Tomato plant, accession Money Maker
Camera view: vertical (180 deg); turntable rotation: 210 degrees
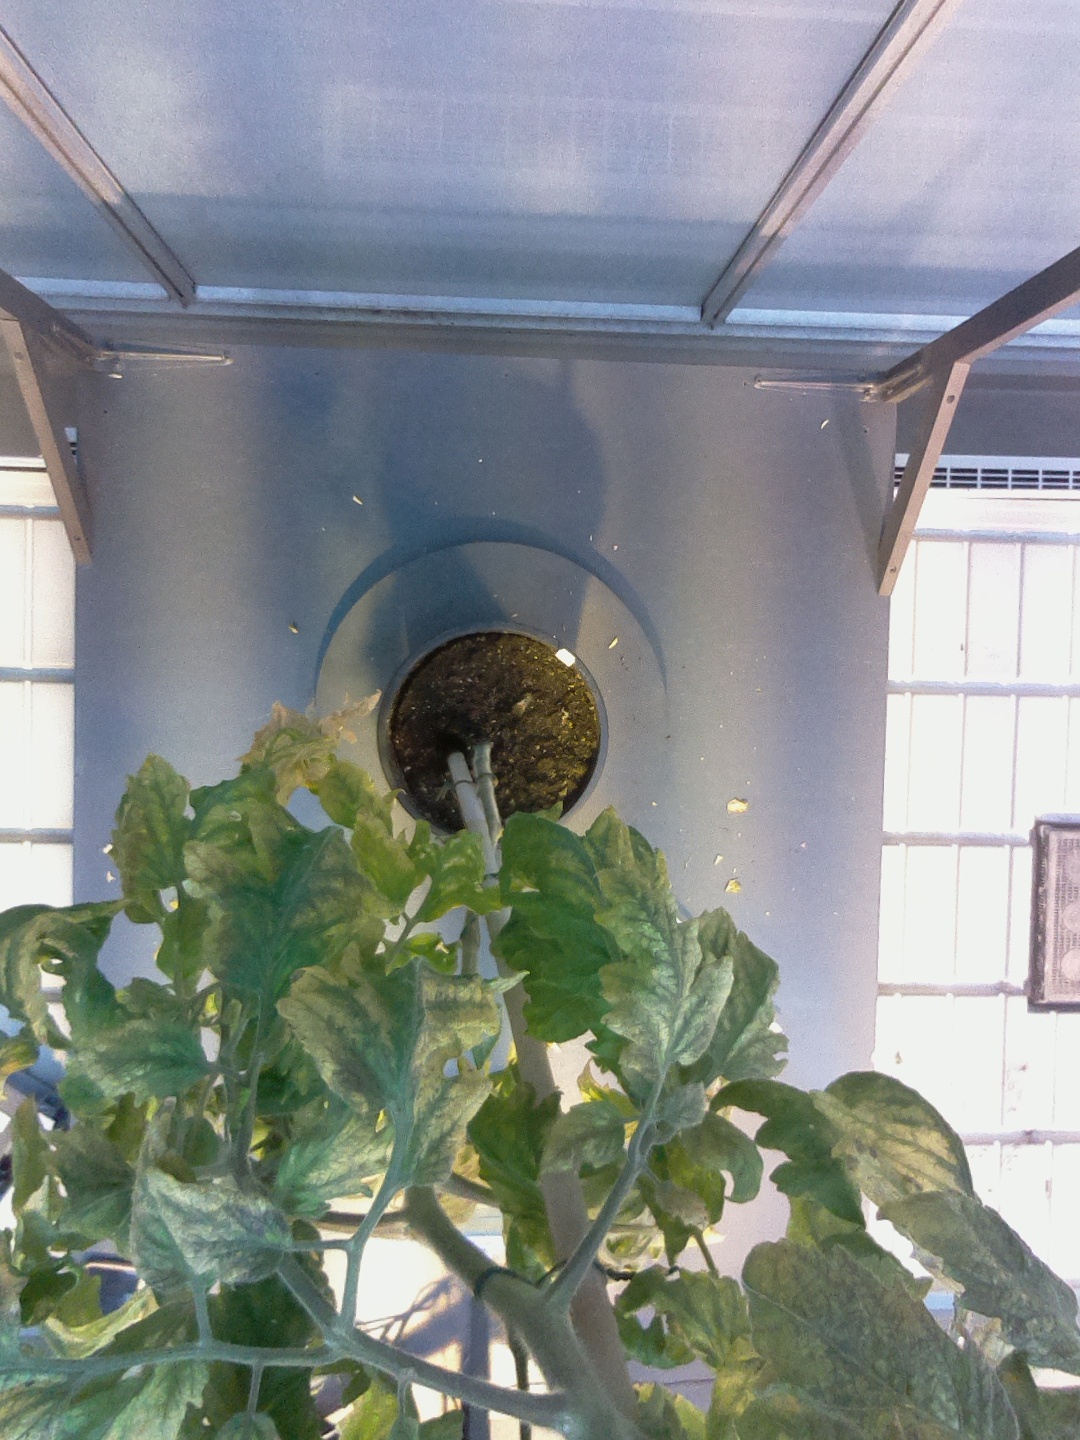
BBCH growth stage 80: fruits start showing typical ripe color (orange -> red)